Moroidin

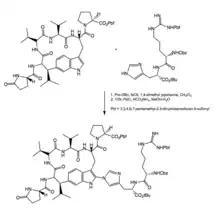
A simplified reaction scheme showing the formation of the Trp-His crosslink, from Castle and coworkers. This oxidative coupling step has been used in several subsequent synthesis attempts.

Moroidin is one of several biologically active compounds isolated from the venom of "Dendrocnide moroides", a member of the stinging nettle family. The plant stores its venom in silica hairs that break off when touched, delivering the toxins through the skin and inducing extreme pain. Moroidin also produces a similar pain response when injected subdermally, so it is thought to be partially responsible for the plant’s toxicity. However, moroidin injections are not as potent as injections of crude matter isolated from "Dendrocnide moroides", suggesting that there are additional stinging toxins in the venom.